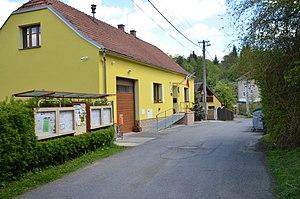
Skrchov est une commune du district de Blansko, dans la région de Moravie-du-Sud, en République tchèque. Sa population s'élevait à 113 habitants en 2017.